Pont du Bonhomme

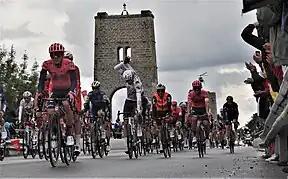
Passing of the 3rd stage of the Tour de France 2021 on "Pont du Bonhomme".

The second bridge, designed by Jacques Mathivat and built between 1972 and 1974 by Campenon-Bernard, is a corbel bridge. The deck, made of prestressed concrete, comprises three spans of 67.95 m, 146.70 m and 67.95 m, for a total length of 282.60 m. The piers are made of reinforced concrete. It has been in continuous operation since 1974.